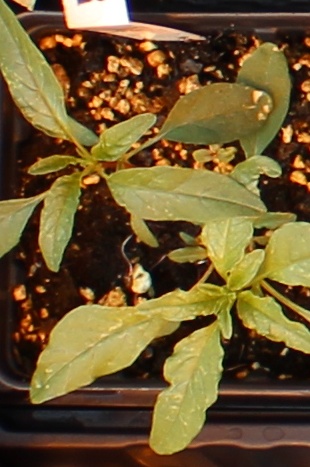
Label: Waterhemp